Answer in natural language. Which object is closer to the camera taking this photo, Doorway (highlighted by a red box) or black color side table (highlighted by a blue box)? Choose between the following options: Doorway (highlighted by a red box) or black color side table (highlighted by a blue box)
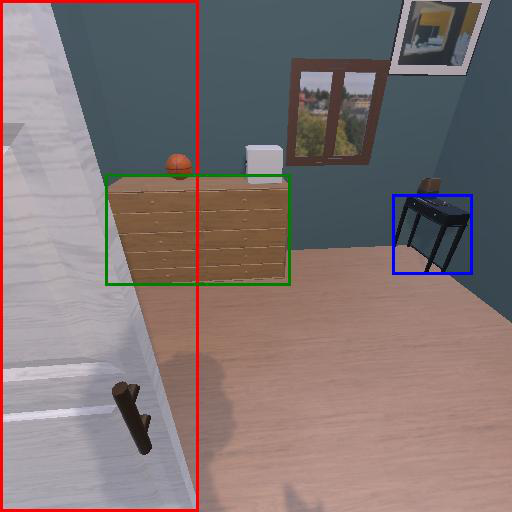
<answer>Doorway (highlighted by a red box)</answer>